New Model Army (band)

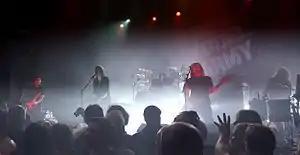
New Model Army performing in 2015, left to right: Marshall Gill, Justin Sullivan, Michael Dean, Ceri Monger, Dean White.

After touring "Eight" (2000), the band again took time out, most notably so that Sullivan could concentrate on his debut solo studio album "Navigating by the Stars" which was eventually released in 2003, and toured by Sullivan, Dean and White. As the band got together to record their ninth studio album, Robert Heaton died from pancreatic cancer on 4 November 2004. "Carnival" was finally released in September 2005, and includes Sullivan's reaction to Heaton's death, "Fireworks Night". Dave Blomberg was unable to take part in touring the album, and was replaced by guitarist Marshall Gill.